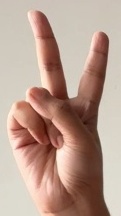
ASL sign: 2